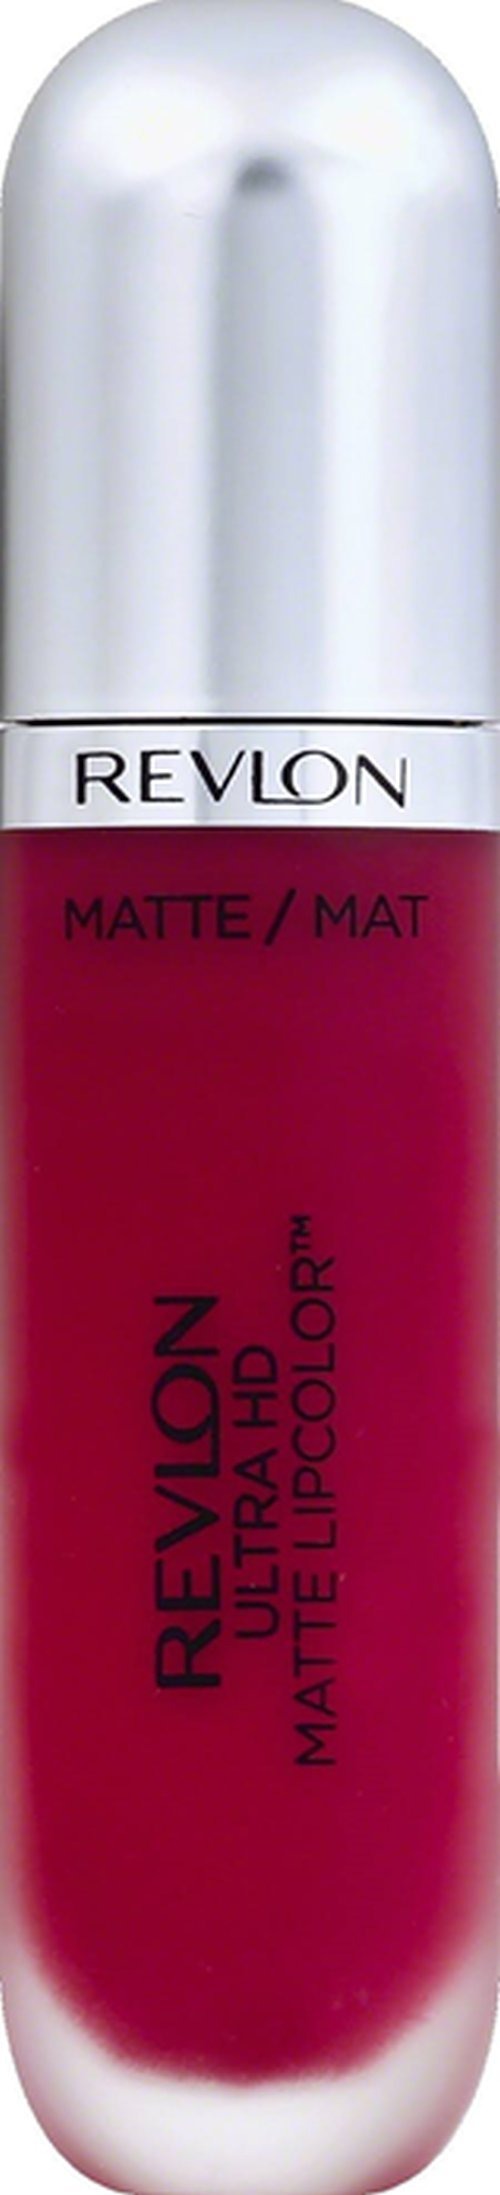
Item Name: Revlon Ultra HD Matte Lip Color, Addiction
Bullet Point 1: No.610 Addiction
Bullet Point 2: No.1 Lip brand
Bullet Point 3: Lightweight, high-definition velvety matte color
Bullet Point 4: Moisturizing, 100% wax-free, gel formula
Bullet Point 5: Available in 16 high-definition shades
Value: 1.0
Unit: count

Price: 9.115